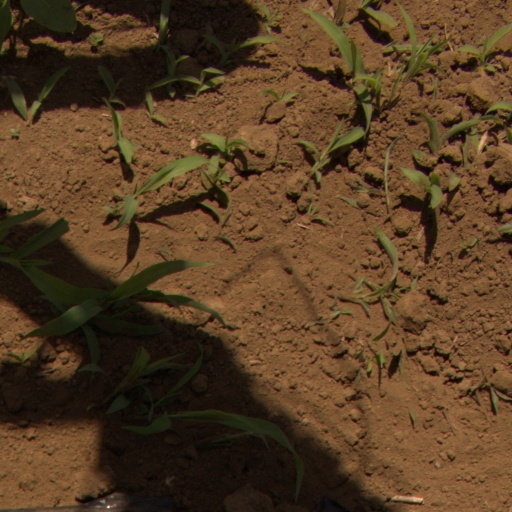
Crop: Jerusalem artichoke